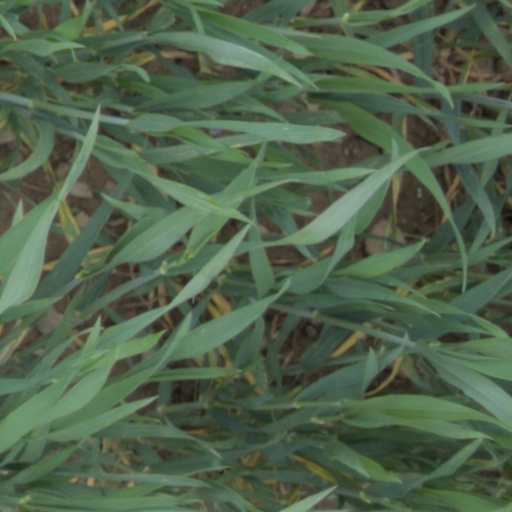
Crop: wheat